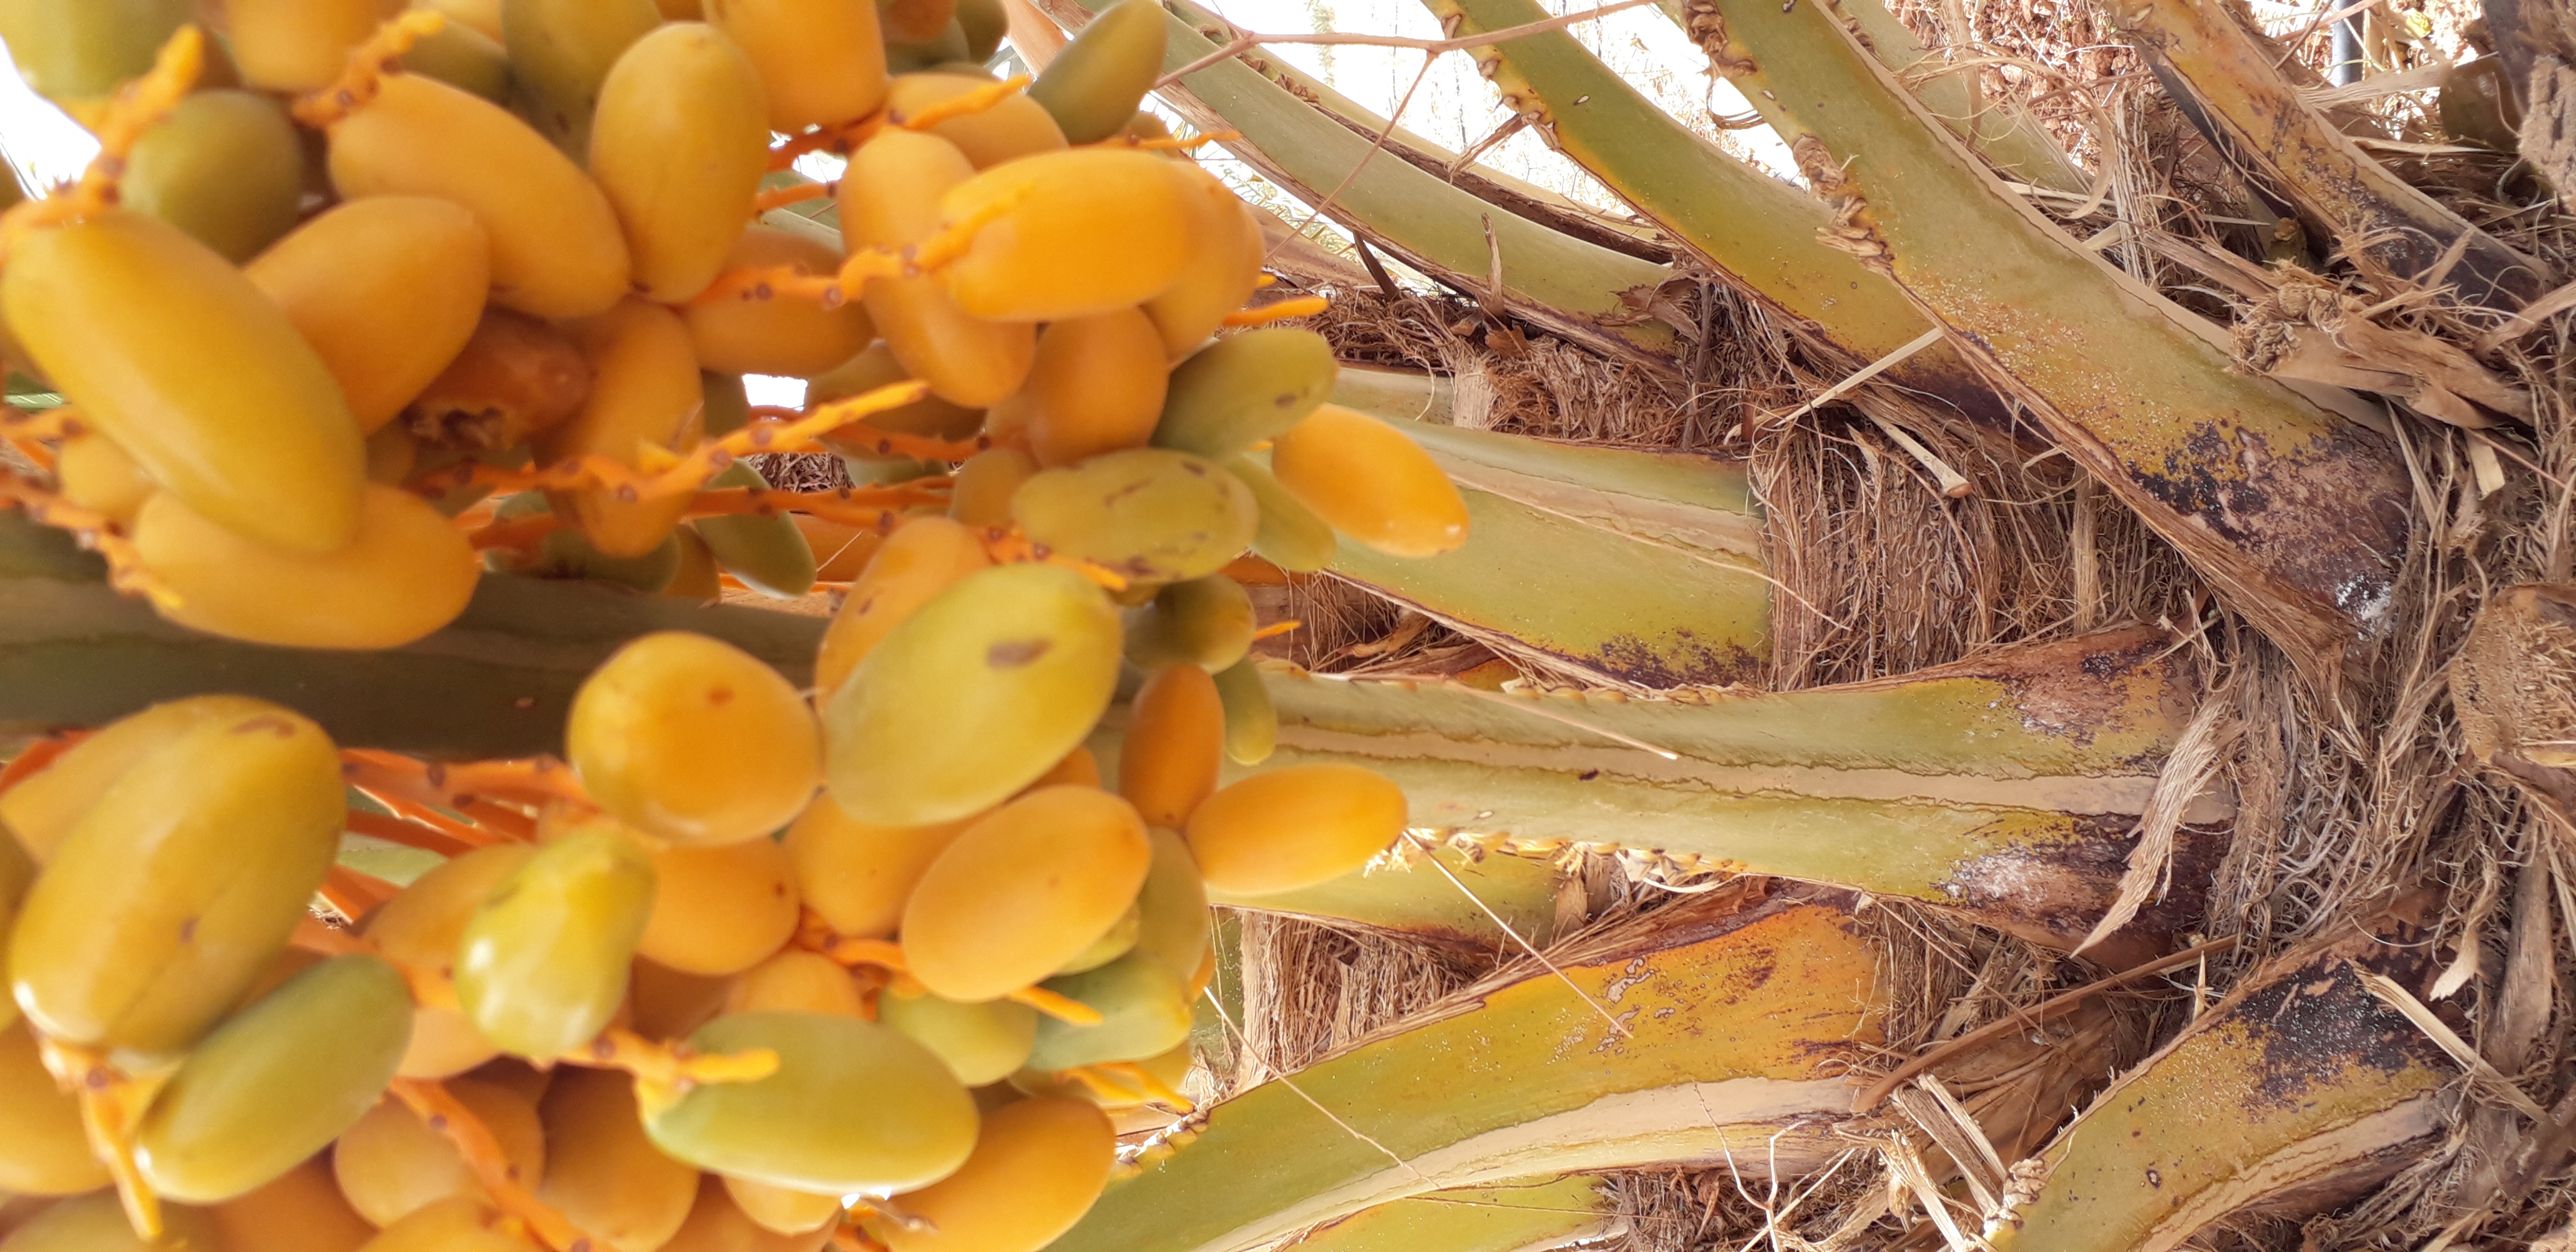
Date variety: kholt